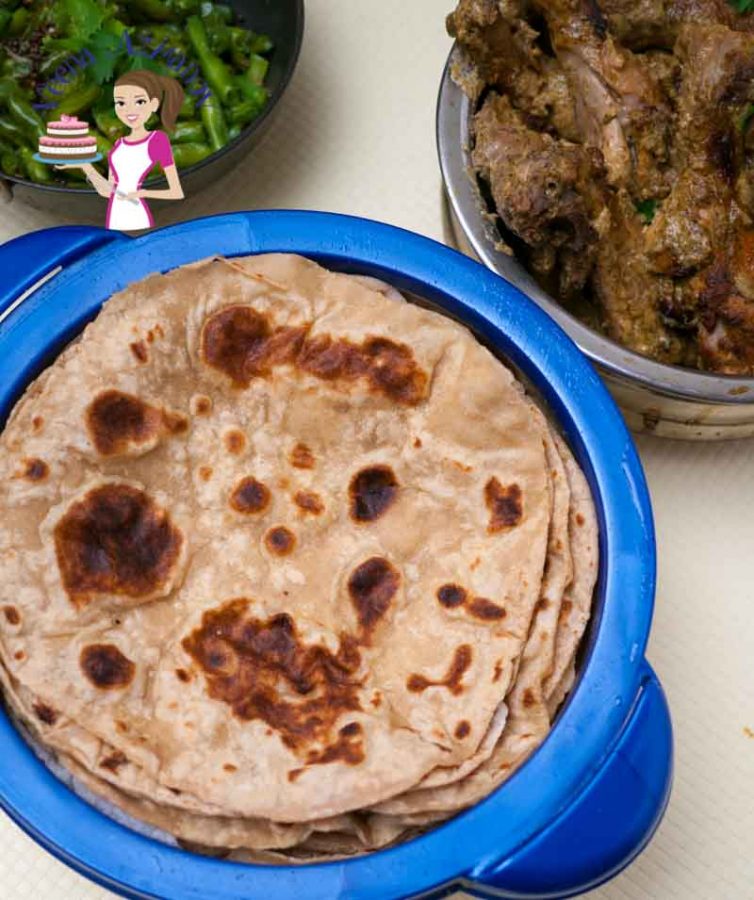
Dish: chapati